James M. Comly

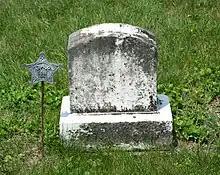
Headstone

Following the war, Comly returned to his political newspaper and was editor and publisher of the "Ohio State Journal", a powerful influence in helping his friend Hayes be elected Governor of Ohio. Comly guided the newspaper into statewide prominence (it would last until 1985 as "The Columbus Citizen-Journal"). In April 1866, Comly established a local baseball team in Columbus and became the sport's major promoter and advocate in the region. President Ulysses S. Grant appointed him as Postmaster of Columbus.